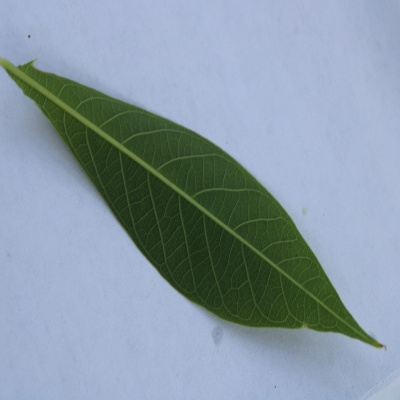
Crop: Cassava
Condition: healthy